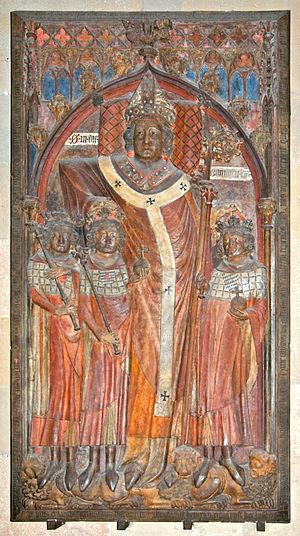
Archévêque Pierre d'Aspelt de Mayence